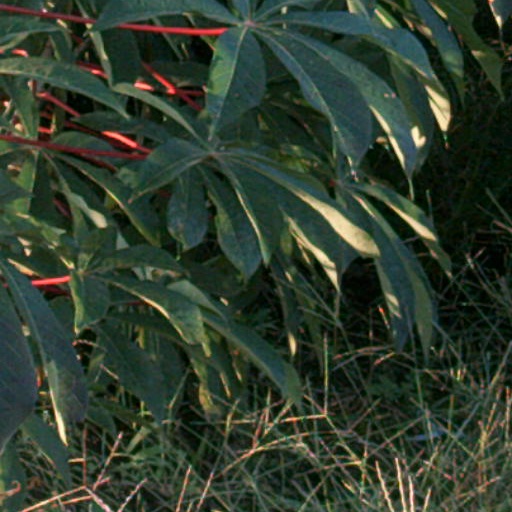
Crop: cassava